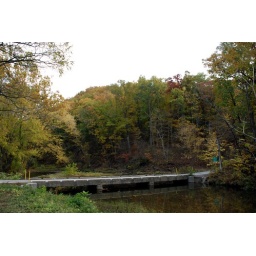
A picturesque fall scene of a low water bridge in Shenandoah County. Bowman Mill Road - StrasburgVA